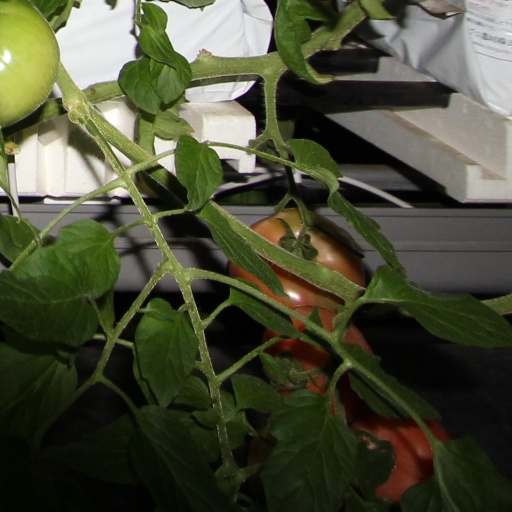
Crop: tomato